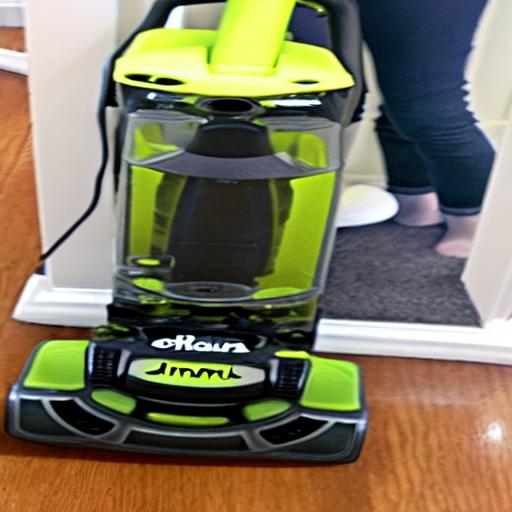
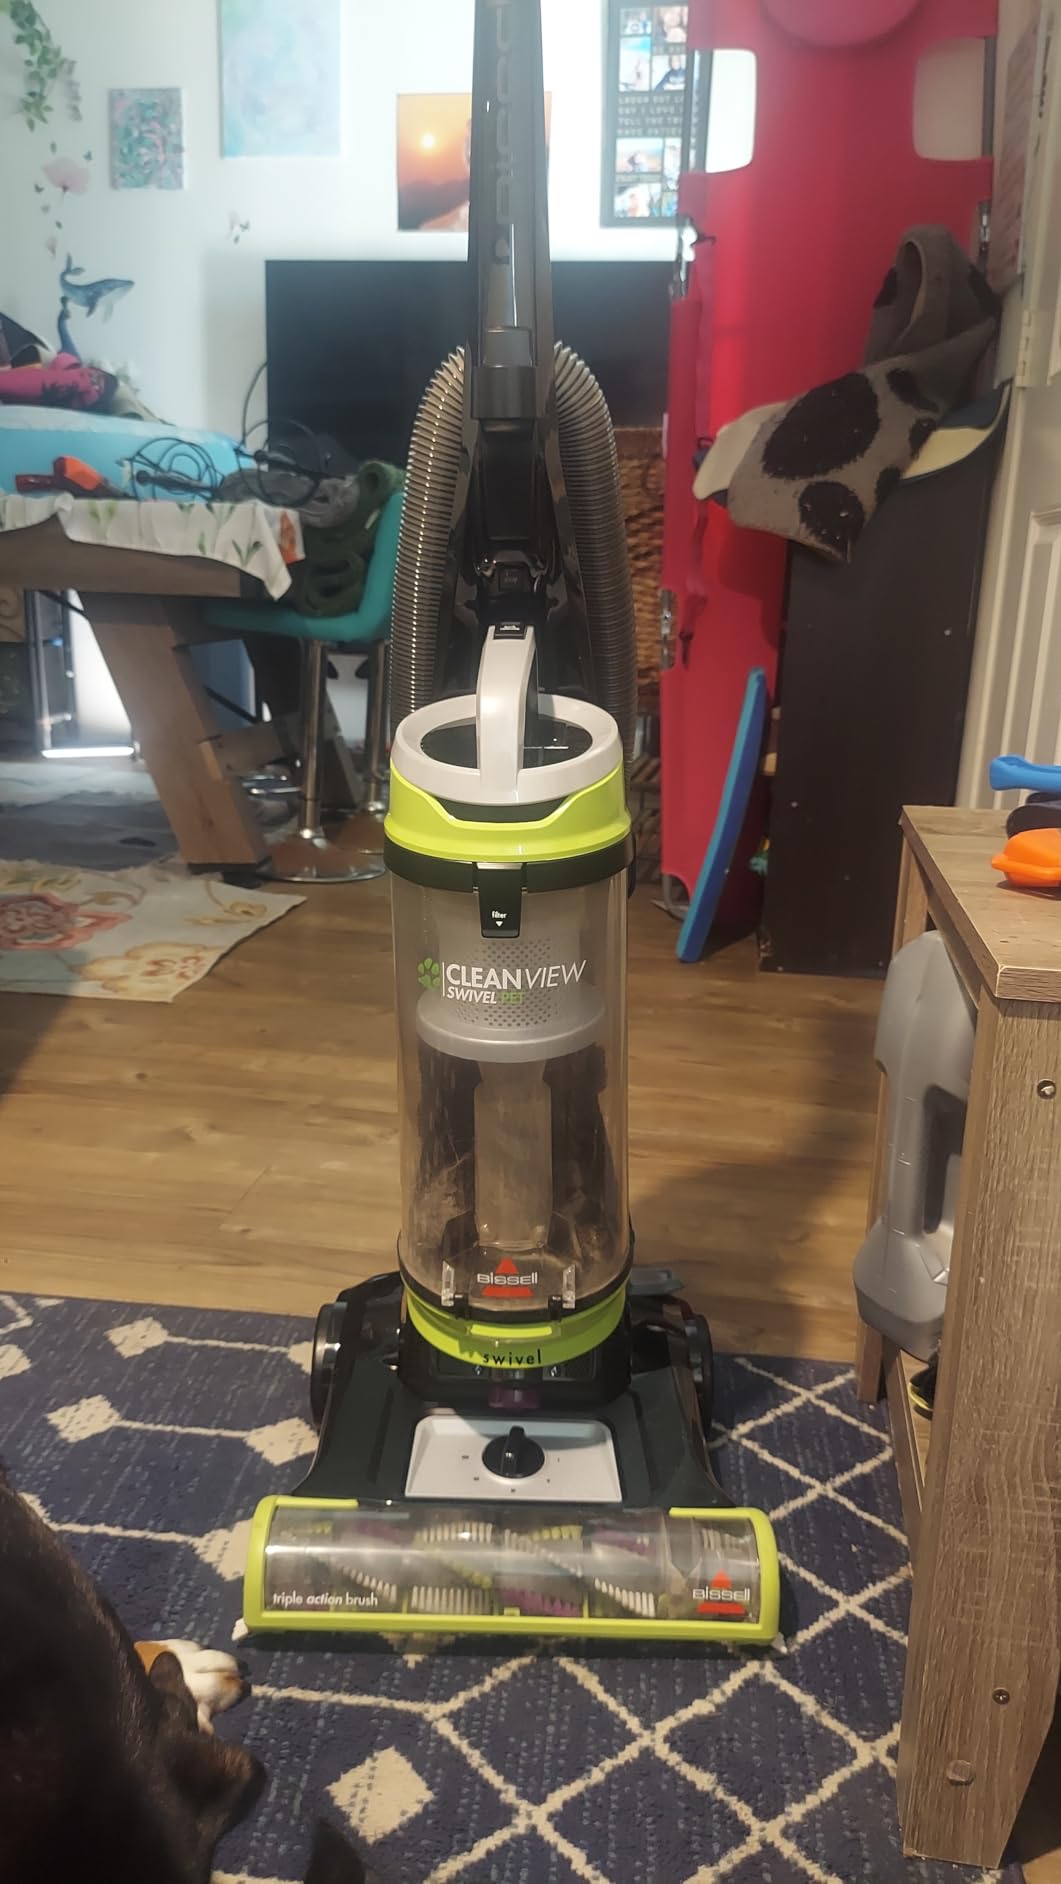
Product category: items_vacuum
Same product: no